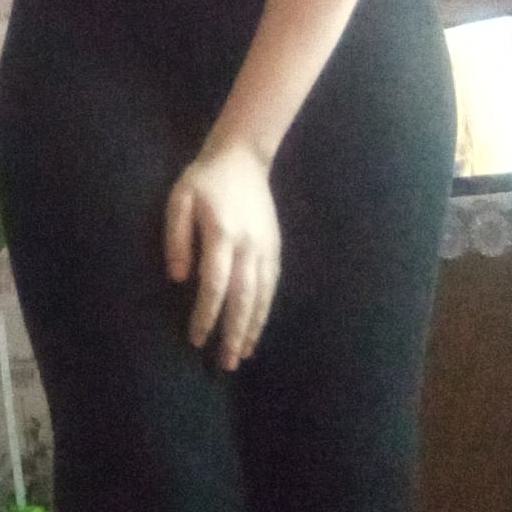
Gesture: no_gesture